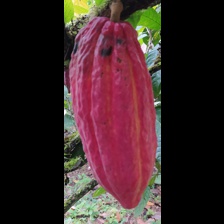
Label: phytophthora